Flag of Panama

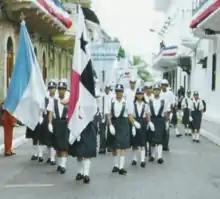
The flag of Panama in a parade

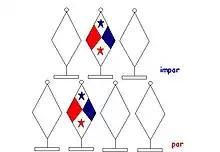
Placement of the flag of Panama in a group of flags

The national flag has rules and regulations regarding its use in different events worldwide. Among these are the following: